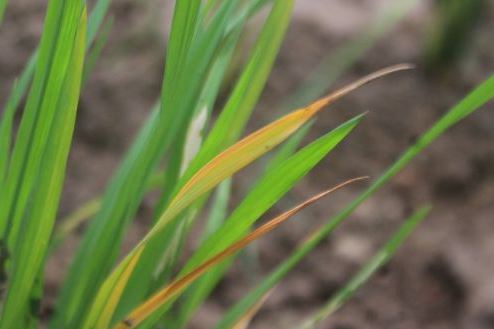
Disease: Tungro